Arthur (TV series)

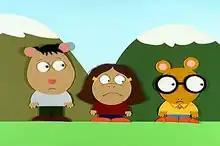
Brain, Francine, and Arthur animated in the style of "South Park", from the episode "The Contest".

"Arthur" regularly incorporates parodies of and references to pop culture including (but not limited to) "South Park", "Jeopardy!", "The Waltons", "Dexter's Laboratory", "The Sopranos", "Beavis and Butt-Head", the Indiana Jones films, the James Bond films, "The Adventures of Tintin", "Dr. Katz, Professional Therapist", "The Jerry Springer Show", "Oprah", "Law & Order", "Charlie Rose", "Antiques Roadshow", "Mystery!", "The Twilight Zone", Alfred Hitchcock's "The Birds", "Macbeth", "Planet of the Apes", "The Matrix", "Star Wars", "Titanic", "The Wizard of Oz", "Jaws", "That '70s Show", "Harry Potter", "Keeping Up with the Kardashians", "This Old House", "The Happy Hollisters", "Percy Jackson & the Olympians", "High School Musical", "Pirates of the Caribbean", and "The Chronicles of Narnia".